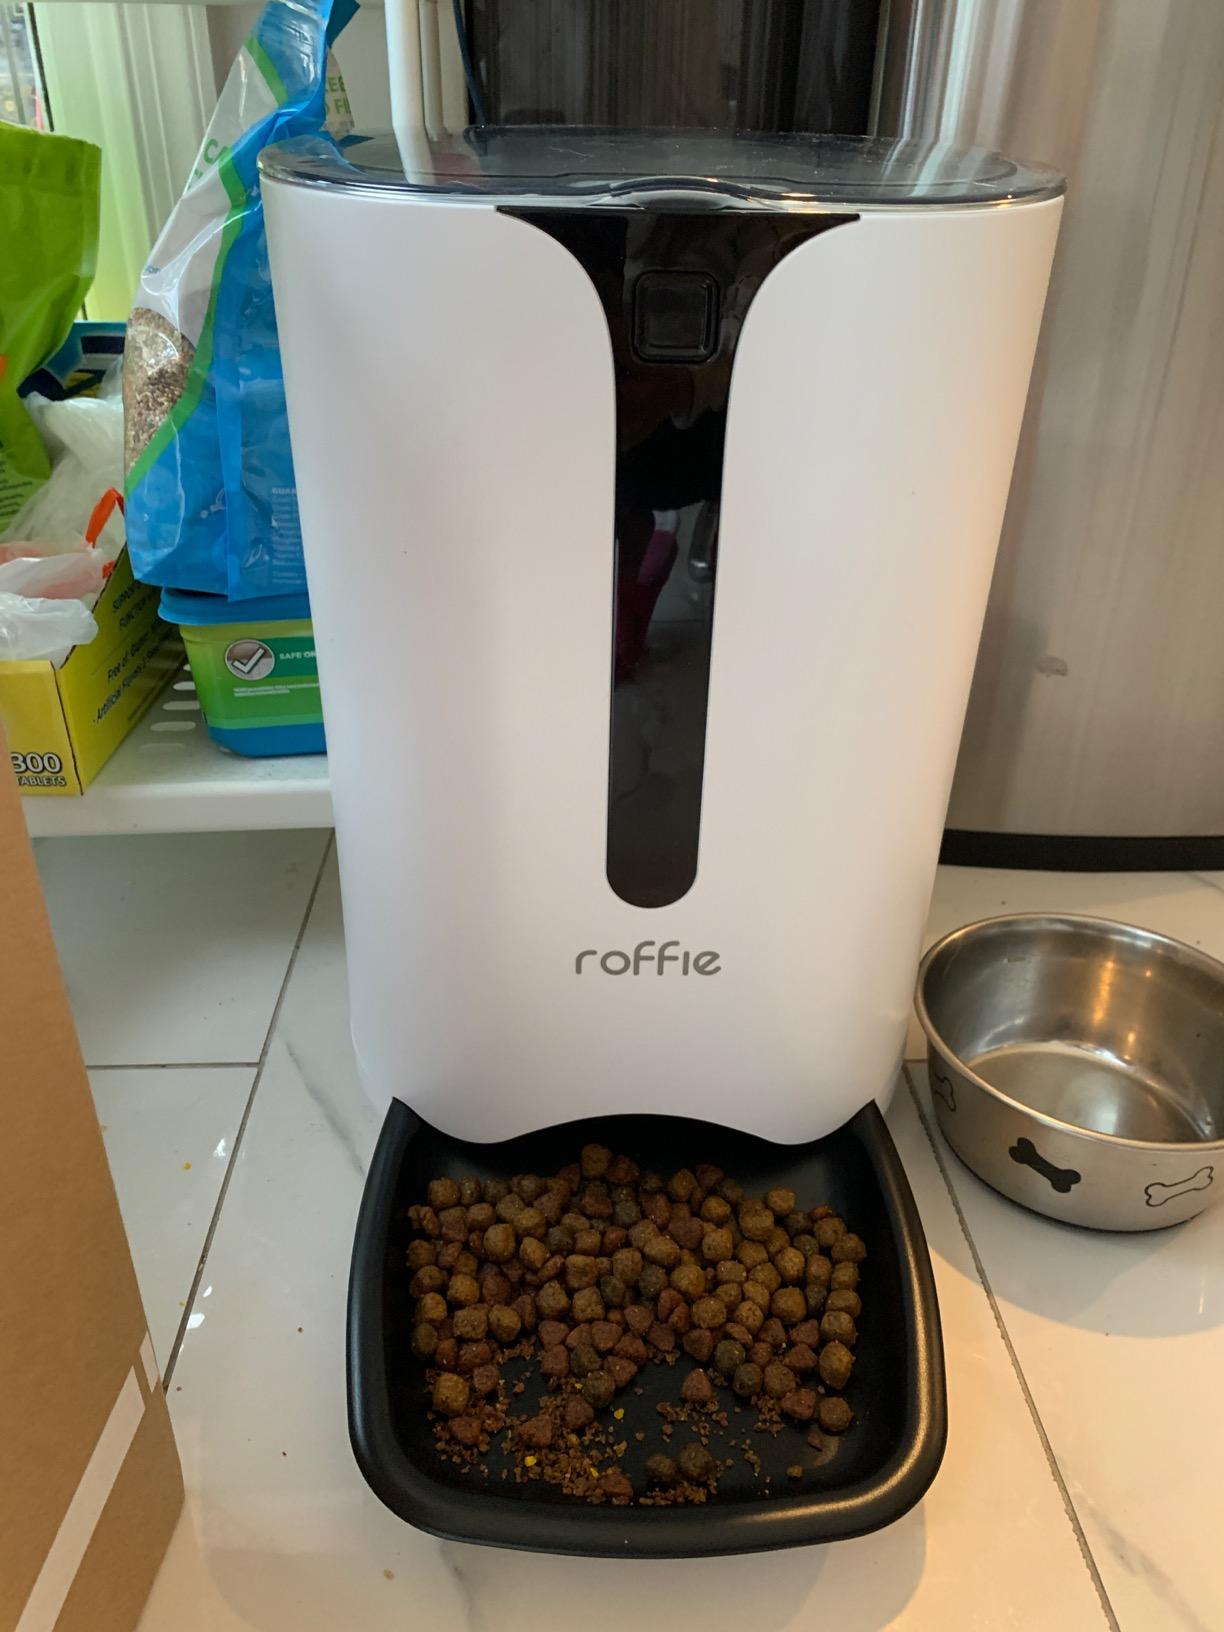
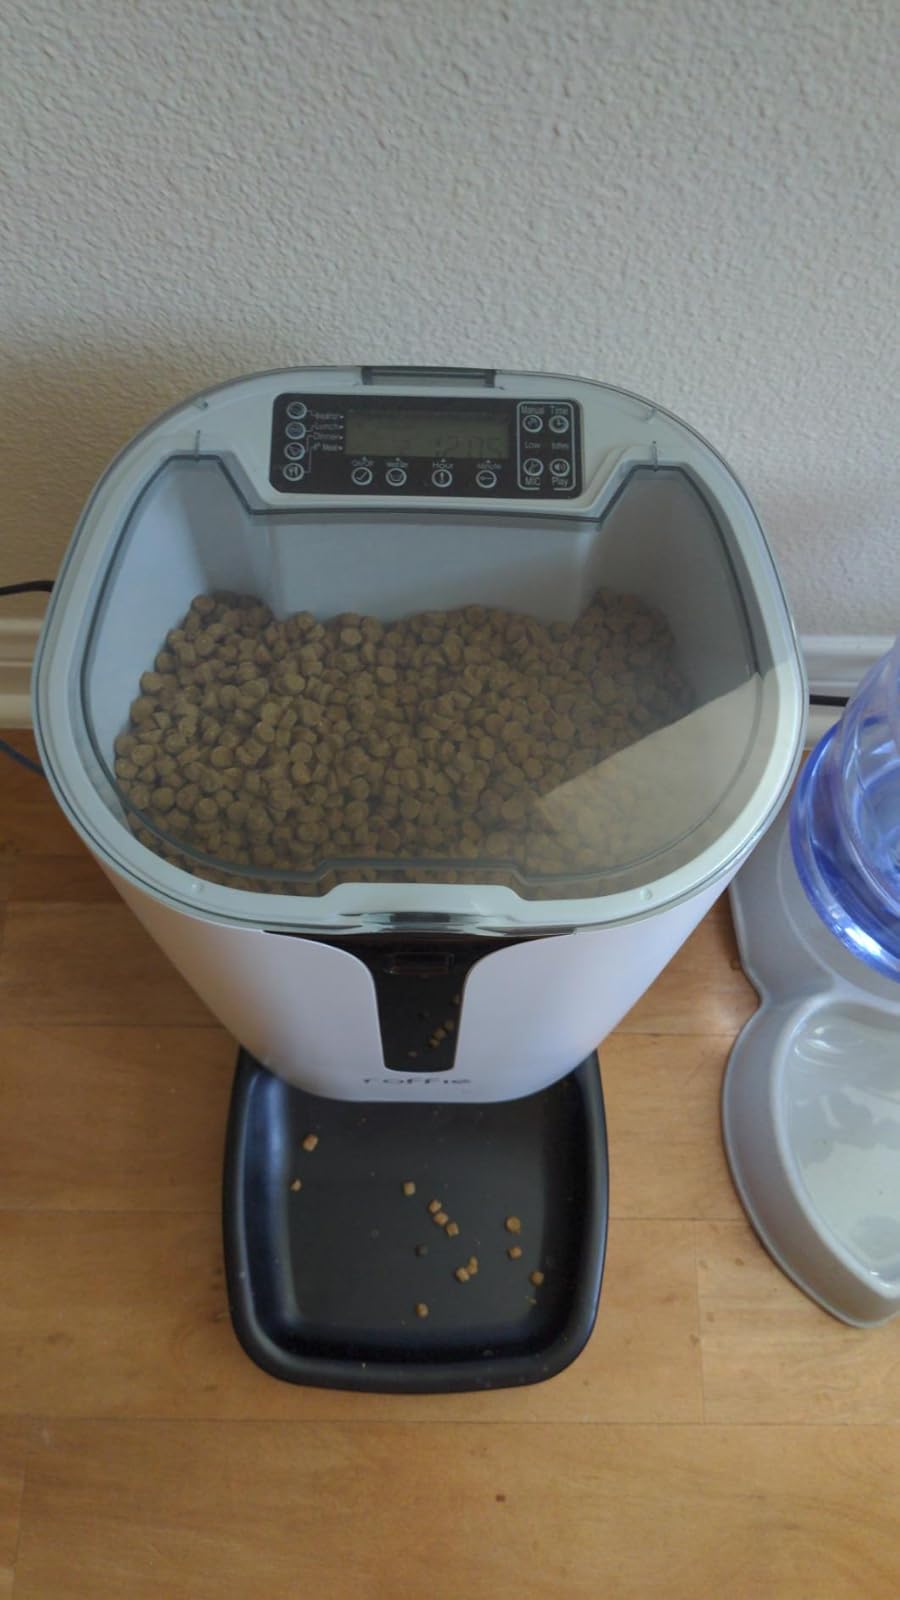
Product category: items_feeder
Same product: yes